Karl Krolow

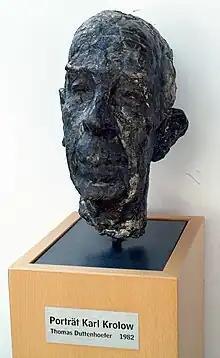
"Karl Krolow" (1982) by , Municipal Library Hanover

Karl Krolow (11 March 1915 – 21 June 1999) was a German poet and translator. In 1956 he was awarded the Georg Büchner Prize. He was born in Hanover, Germany, and died in Darmstadt, Germany.